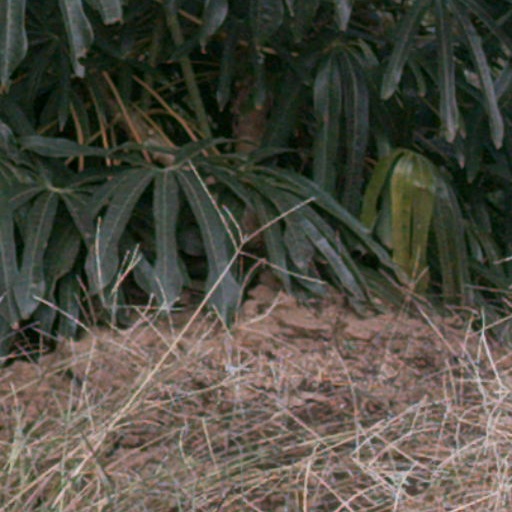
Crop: cassava